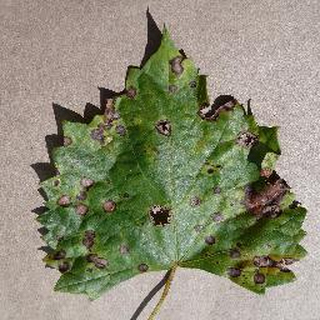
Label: grape_black_rot